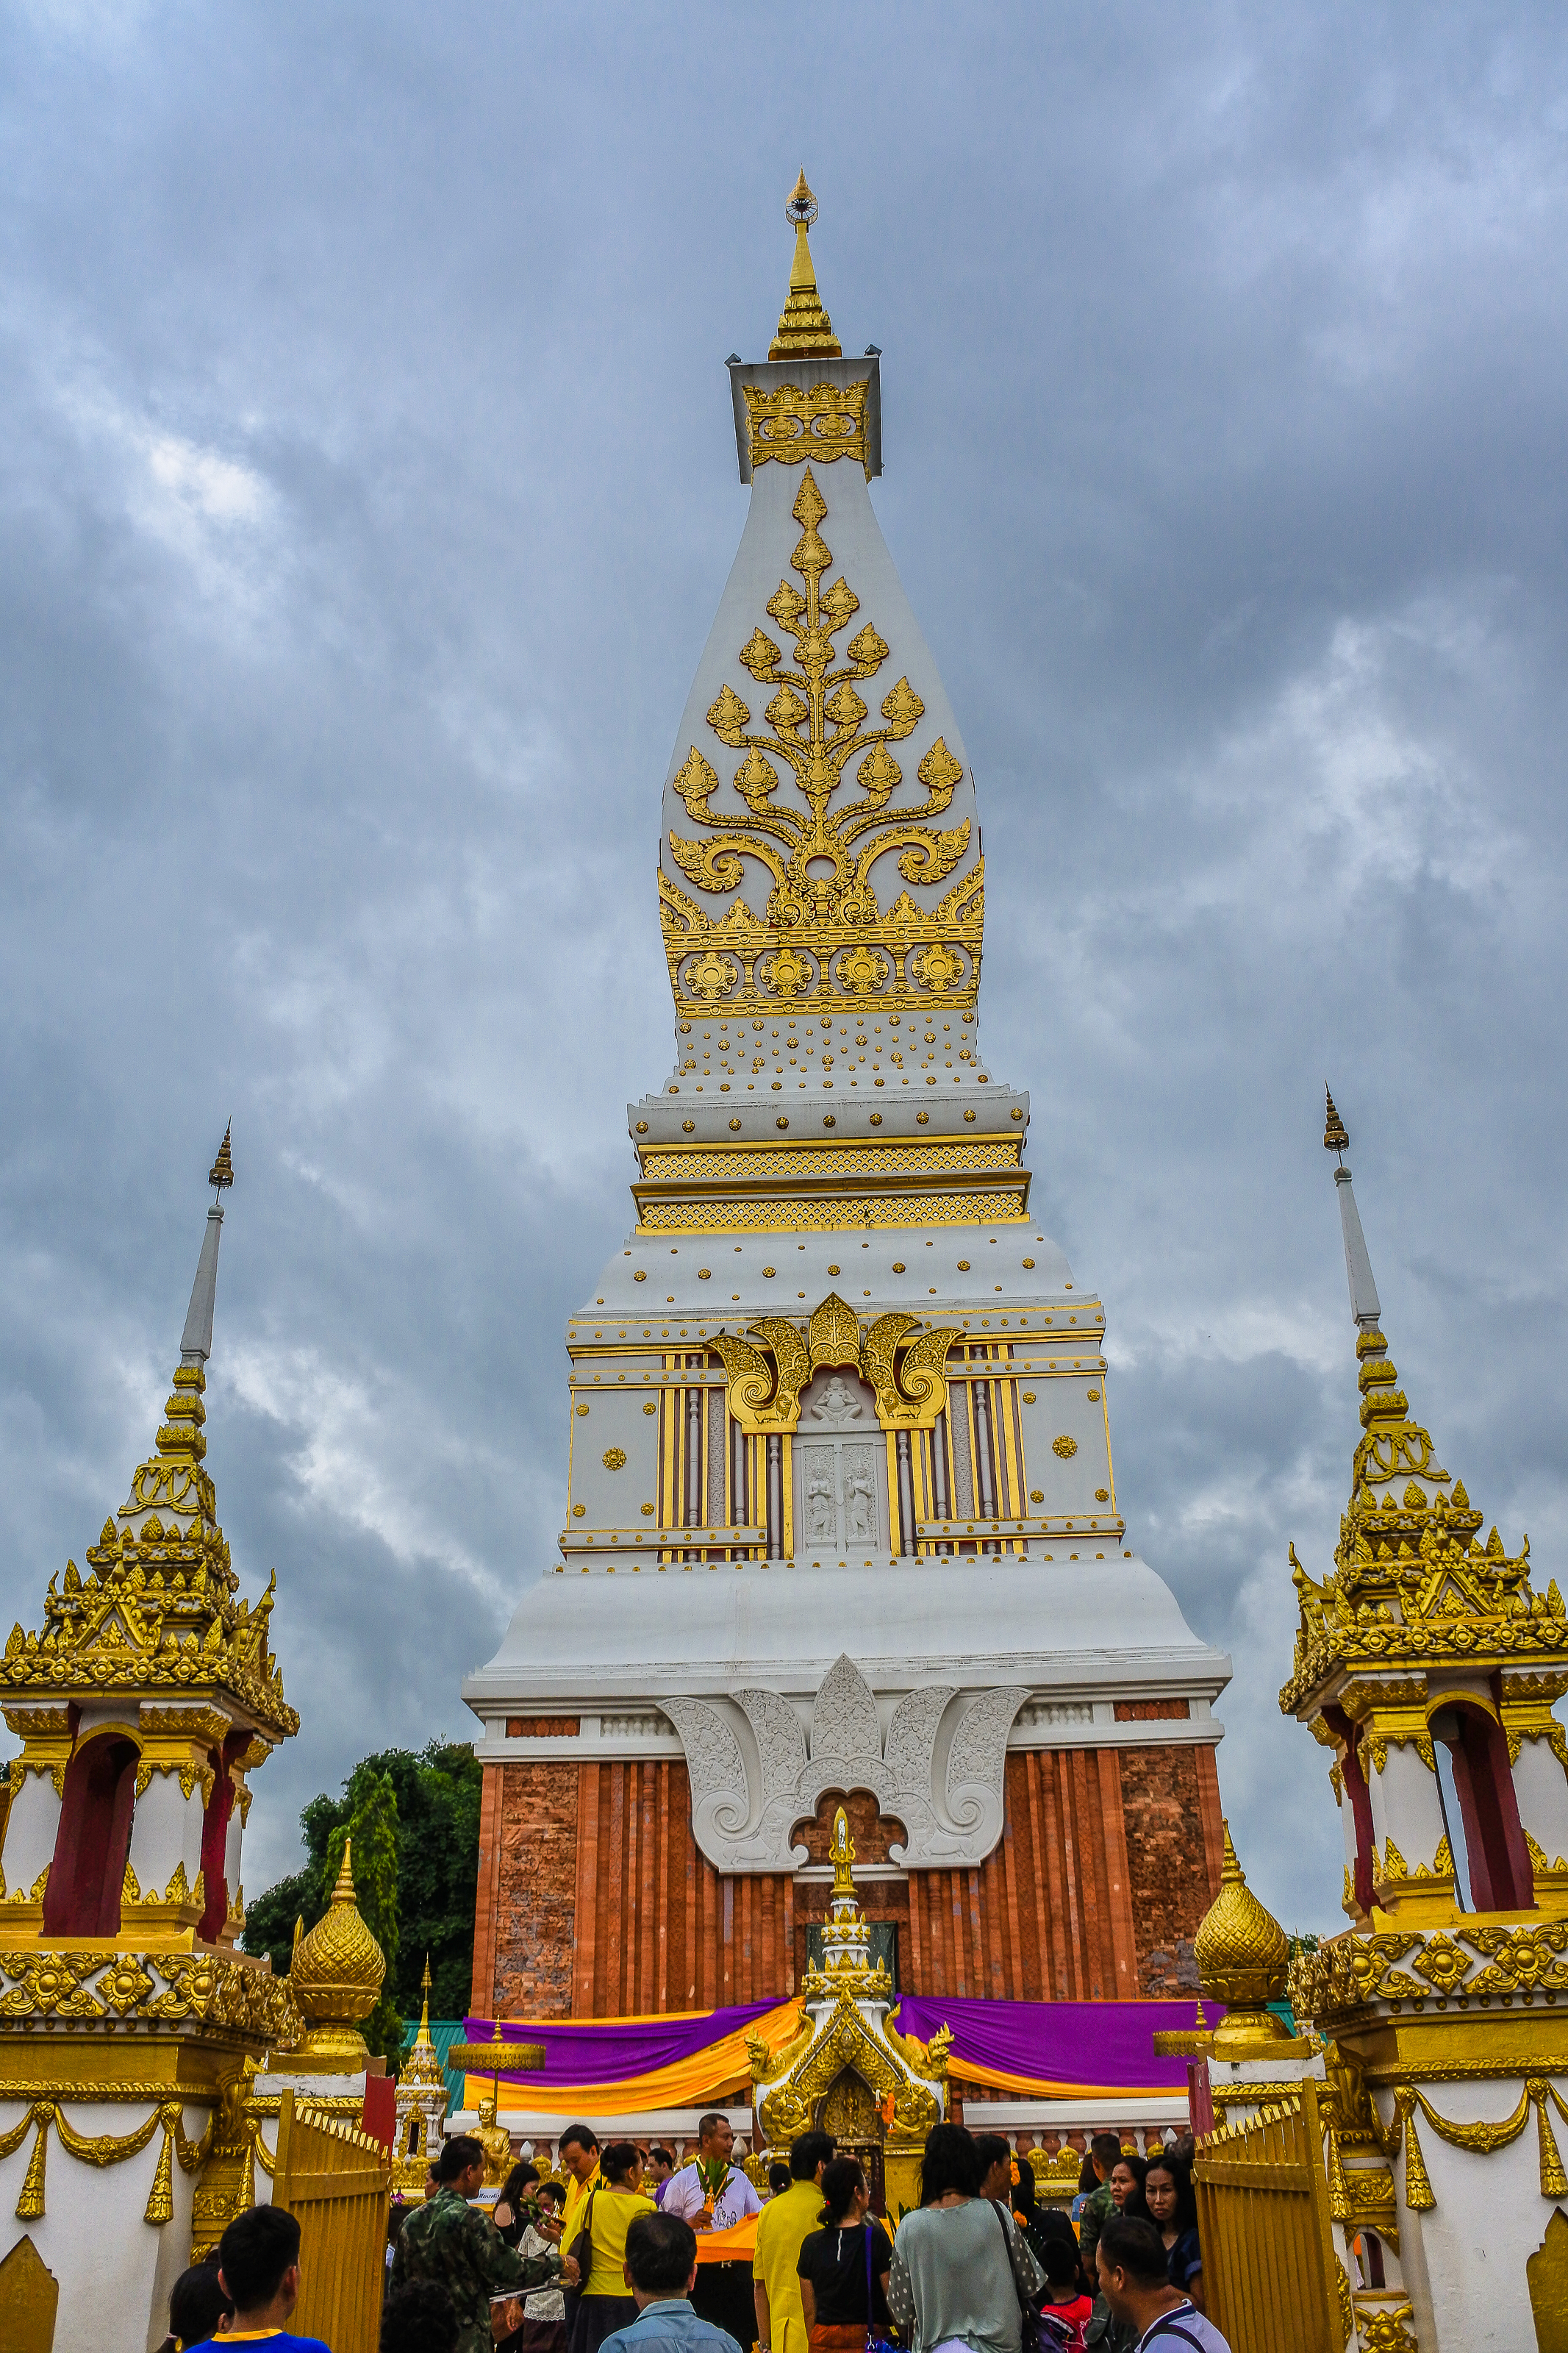
architecture, art, asia, beautiful, believe, blue, buddha, buddhism, chedi, culture, faith, gold, golden, heritage, historic, life, magnificent, northeastern, pagoda, religion, sacred, stupa, temple, travel, landmark, place of worship, sky, wat, building, shrine, tradition, spire, tourism, tower, leisure, tourist attraction, statue, historic site, fictional character, monastery